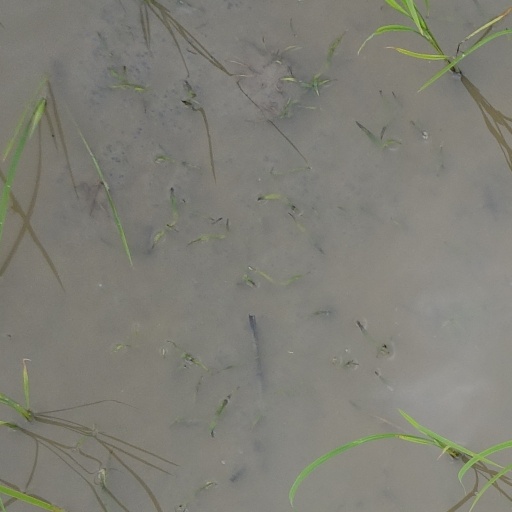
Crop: rice